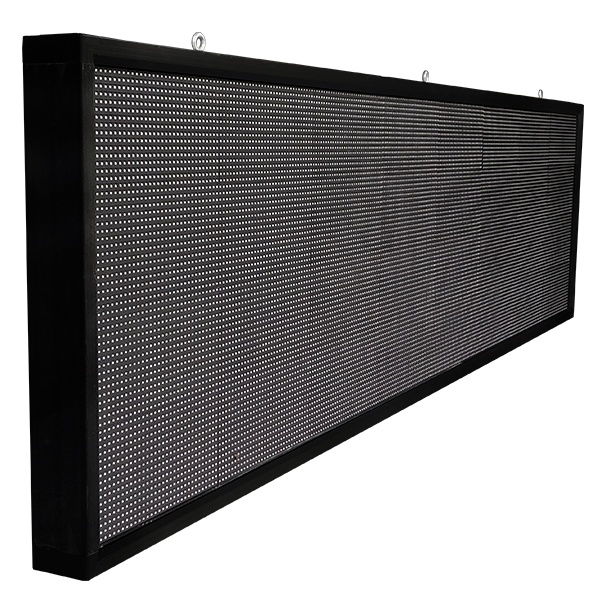
GLOBOSTAR® DISPLAY 90292 Κυλιόμενη Ψηφιακή Επιγραφή P10 Μονής Όψης LED AC 220-240V Αδιάβροχο IP65 Πράσινο - WiFi Control μέσω FK APP - Αισθητήρας Θερμοκρασίας & Υγρασίας - Μ264 x Π9 x Υ72cm - 2 Χρόνια Εγγύηση
TECHNICAL DATA - ΤΕΧΝΙΚΑ ΔΕΔΟΜΕΝΑ Brand Name - Εμπορικό Σήμα : GLOBOSTAR LED LIGHTING AND ACCESSORIES GROUP Series - Σειρά : LED DIGITAL DISPLAY Series Product Category - Κατηγορία/Τύπος Προϊόντος : Single Light Side - Φωτισμός Μονής Όψης Energy Consumption - Κατανάλωση Ενέργειας : 640W Energy Saving - Εξοικονόμηση Ενέργειας : >80% Nominal Voltage - Ονομαστική Τάση : AC 175..265 V Mains Frequency - Συχνότητα Δικτύου : 50..60 Hz Power Factor λ - Συντελεστής Ισχύος λ : > 0.90 LED Type - Τύπος LED : SANAN SMD 2835 Brightness - Φωτεινότητα : ≥ 3000cd/㎡ Correlated Color Temperature (CCT) - Θερμοκρασία Χρώματος : Green - Πράσινο Κατηγορία Χρώματος Φωτισμού CCT : Green - Πράσινο Color Rendering Index Ra - Δείκτης Απόδοσης Χρωμάτων Ra : > 80 Colour Consistency in McAdam Ellipses - Χρωματική Ομοιομορφία σε Βαθμίδες Έλλειψης McAdam : ≤ 6 SDCM Lumen Maintenance Factor (LMF) - Συντελεστής Διατήρησης της Φωτεινής Ροής : 0.9 Displacement Factor (cos φ1) - Συντελεστής Μετατόπισης (cos φ1) : 0.88 Flicker Metric (Pst LM) - Μέτρηση Αναλαμπής : 0.02 Pst LM Flicker Free Stroboscopic Effect Metric (SVM) - Μέτρηση Στροβοσκοπικού Φαινομένου : 0.001 SVM Beam Angle - Γωνία Δέσμης : 160° Wide Cone - Ευρύς Κώνος Working Temperature Range - Εύρος Θερμοκρασίας Λειτουργίας : -10…+40 °C Protection Rating - Βαθμός Προστασίας : IP54 Hanging Hooks - Γάντζοι Κρέμασης : Yes - Ναι Dimmable - Αυξομειούμενη Ροή : Yes - Ναι Lifespan (Lumen Maintenance LM80) - Ονομαστική Διάρκεια Ζωής : 25000 h - 25000 Ώρες Number of Switching Cycles - Αριθμός Κύκλων Εναλλαγής : 30000 On / Off Cycles Display Pixel Type - Τύπος Ανάλυσης Πινακίδας : P10 Temperature & Humidity Sensor - Αισθητήρας Θερμοκρασίας & Υγρασίας : Time & Date - Ώρα & Ημερομηνία : Support Video & Animations - Υποστήριξη Βίντεο & Κινούμενων Εικόνων : Connectivity - Συνδεσιμότητα : Wi-Fi IEEE 802.11 b/g/n 2.4 GHz Network USB Port - Θύρα USB : Yes - Ναι PC Software - Λογισμικό Διαχείρισης μέσω Υπολογιστή : PowerLED Software - PC Version Download Link - Σύνδεσμος Λήψης : https://bit.ly/GL-FkShow WiFi Mobile Application - Εφαρμογή WiFi Διαχείρισης μέσω Κινητού : Download Way - Τρόπος Λήψης : By App Store or Google Play - Μέσω App Store ή Google Play Certificates & Standards - Πιστοποιητικά & Πρότυπα : CE EMC Directive 2014/30/EU - CE LVD Directive 2014/35/EU - RoHS 2 Directive 2011/65/EU-(EU)2015/863-(EU)2017/2102 Mercury Content : 0.0 mg UV / IR : 0.0 mg Starting Time - Χρόνος Έναυσης 100% : <0.2 s Instant Start - Άμεση Εκκίνηση Warranty - Εγγύηση : 1 Year - 1 Χρόνο DIMENSIONS & WEIGHT - ΔΙΑΣΤΑΣΕΙΣ & ΒΑΡΟΣ Product Dimensions - Διαστάσεις Προϊόντος : L264 x W9 x H72cm Product Weight - Βάρος Προϊόντος : 30000g Packing Type - Τύπος Συσκευασίας : GloboStar® Label - Ετικέτα GloboStar® Quantity per Inner Box - Ποσότητα ανά Συσκευασία : 1 pc - 1 Τεμ. Quantity per Master Box - Ποσότητα ανά Κεντρική Συσκευασία (Κούτα) : 1 pc - 1 Τεμ. Inner Box Dimensions - Διαστάσεις Συσκευασίας : L270 x W15 x H75cm Product Weight with the Packaging - Βάρος Προϊόντος μαζί με την Συσκευασία : 32000g Master Box Dimensions - Διαστάσεις Κεντρικής Συσκευασίας (Κούτα) : L270 x W15 x H75cm Master Box Net Weight - Καθαρό Βάρος Κεντρικής Συσκευασίας (Κούτα) : 32000g Master Box Gross Weight - Ογκομετρικό Βάρος Κεντρικής Συσκευασίας (Κούτα) : 28000g Shipping Method - Τρόπος Αποστολής : By Shipping Company - Με Μεταφορική Εταιρεία
Brand: Globostar®
Category: Business & Industrial > Signage > Digital Signs